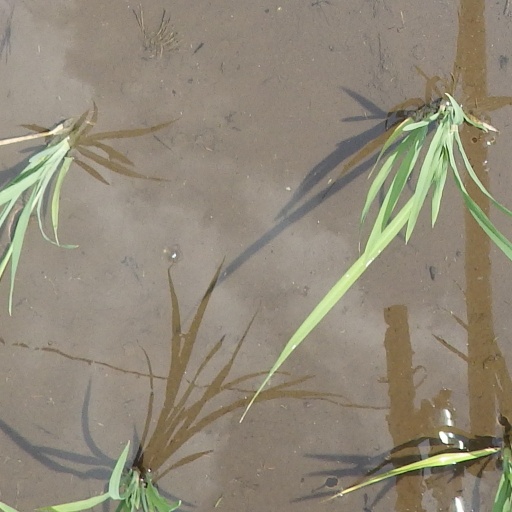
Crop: rice